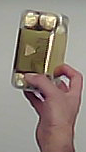
Product: rocher_chocolate